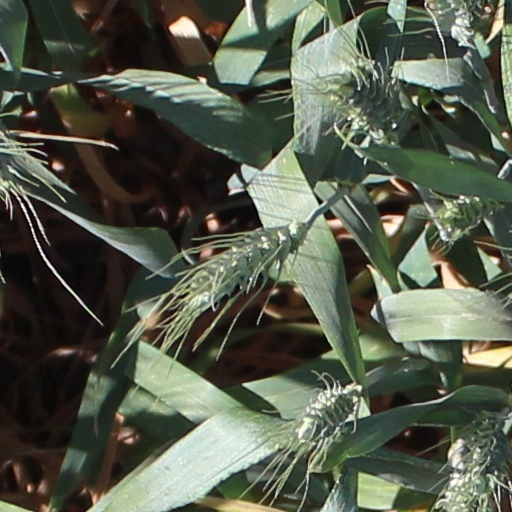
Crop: wheat